Fruit (plant structure)

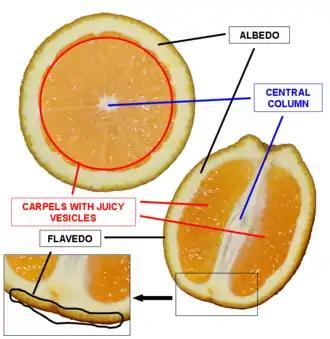
A schematic picture of an orange hesperidium

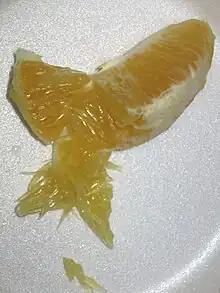
A segment of an orange that has been opened to show the pulp (juice vesicles) of the endocarp

Fruit anatomy is the plant anatomy of the internal structure of fruit. In berries and drupes, the pericarp forms the edible tissue around the seeds. In other fruits such as citrus and stone fruits ("Prunus") only some layers of the pericarp are eaten. In accessory fruits, other tissues develop into the edible portion of the fruit instead, for example the receptacle of the flower in strawberries.